Cherokee High School (North Carolina)

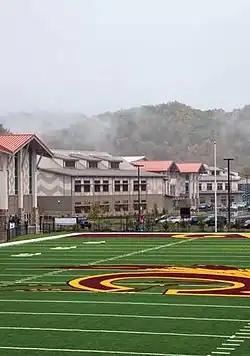
Cherokee High School football field

Cherokee High School is a Bureau of Indian Education (BIE) grant high school located in Cherokee, North Carolina and administered by the federally recognized Eastern Band of Cherokee Indians. The school was originally housed in an older building, before it moved to a brand new facility, which opened in 2009.